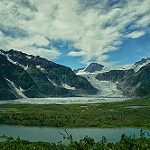
Scene: Outdoor